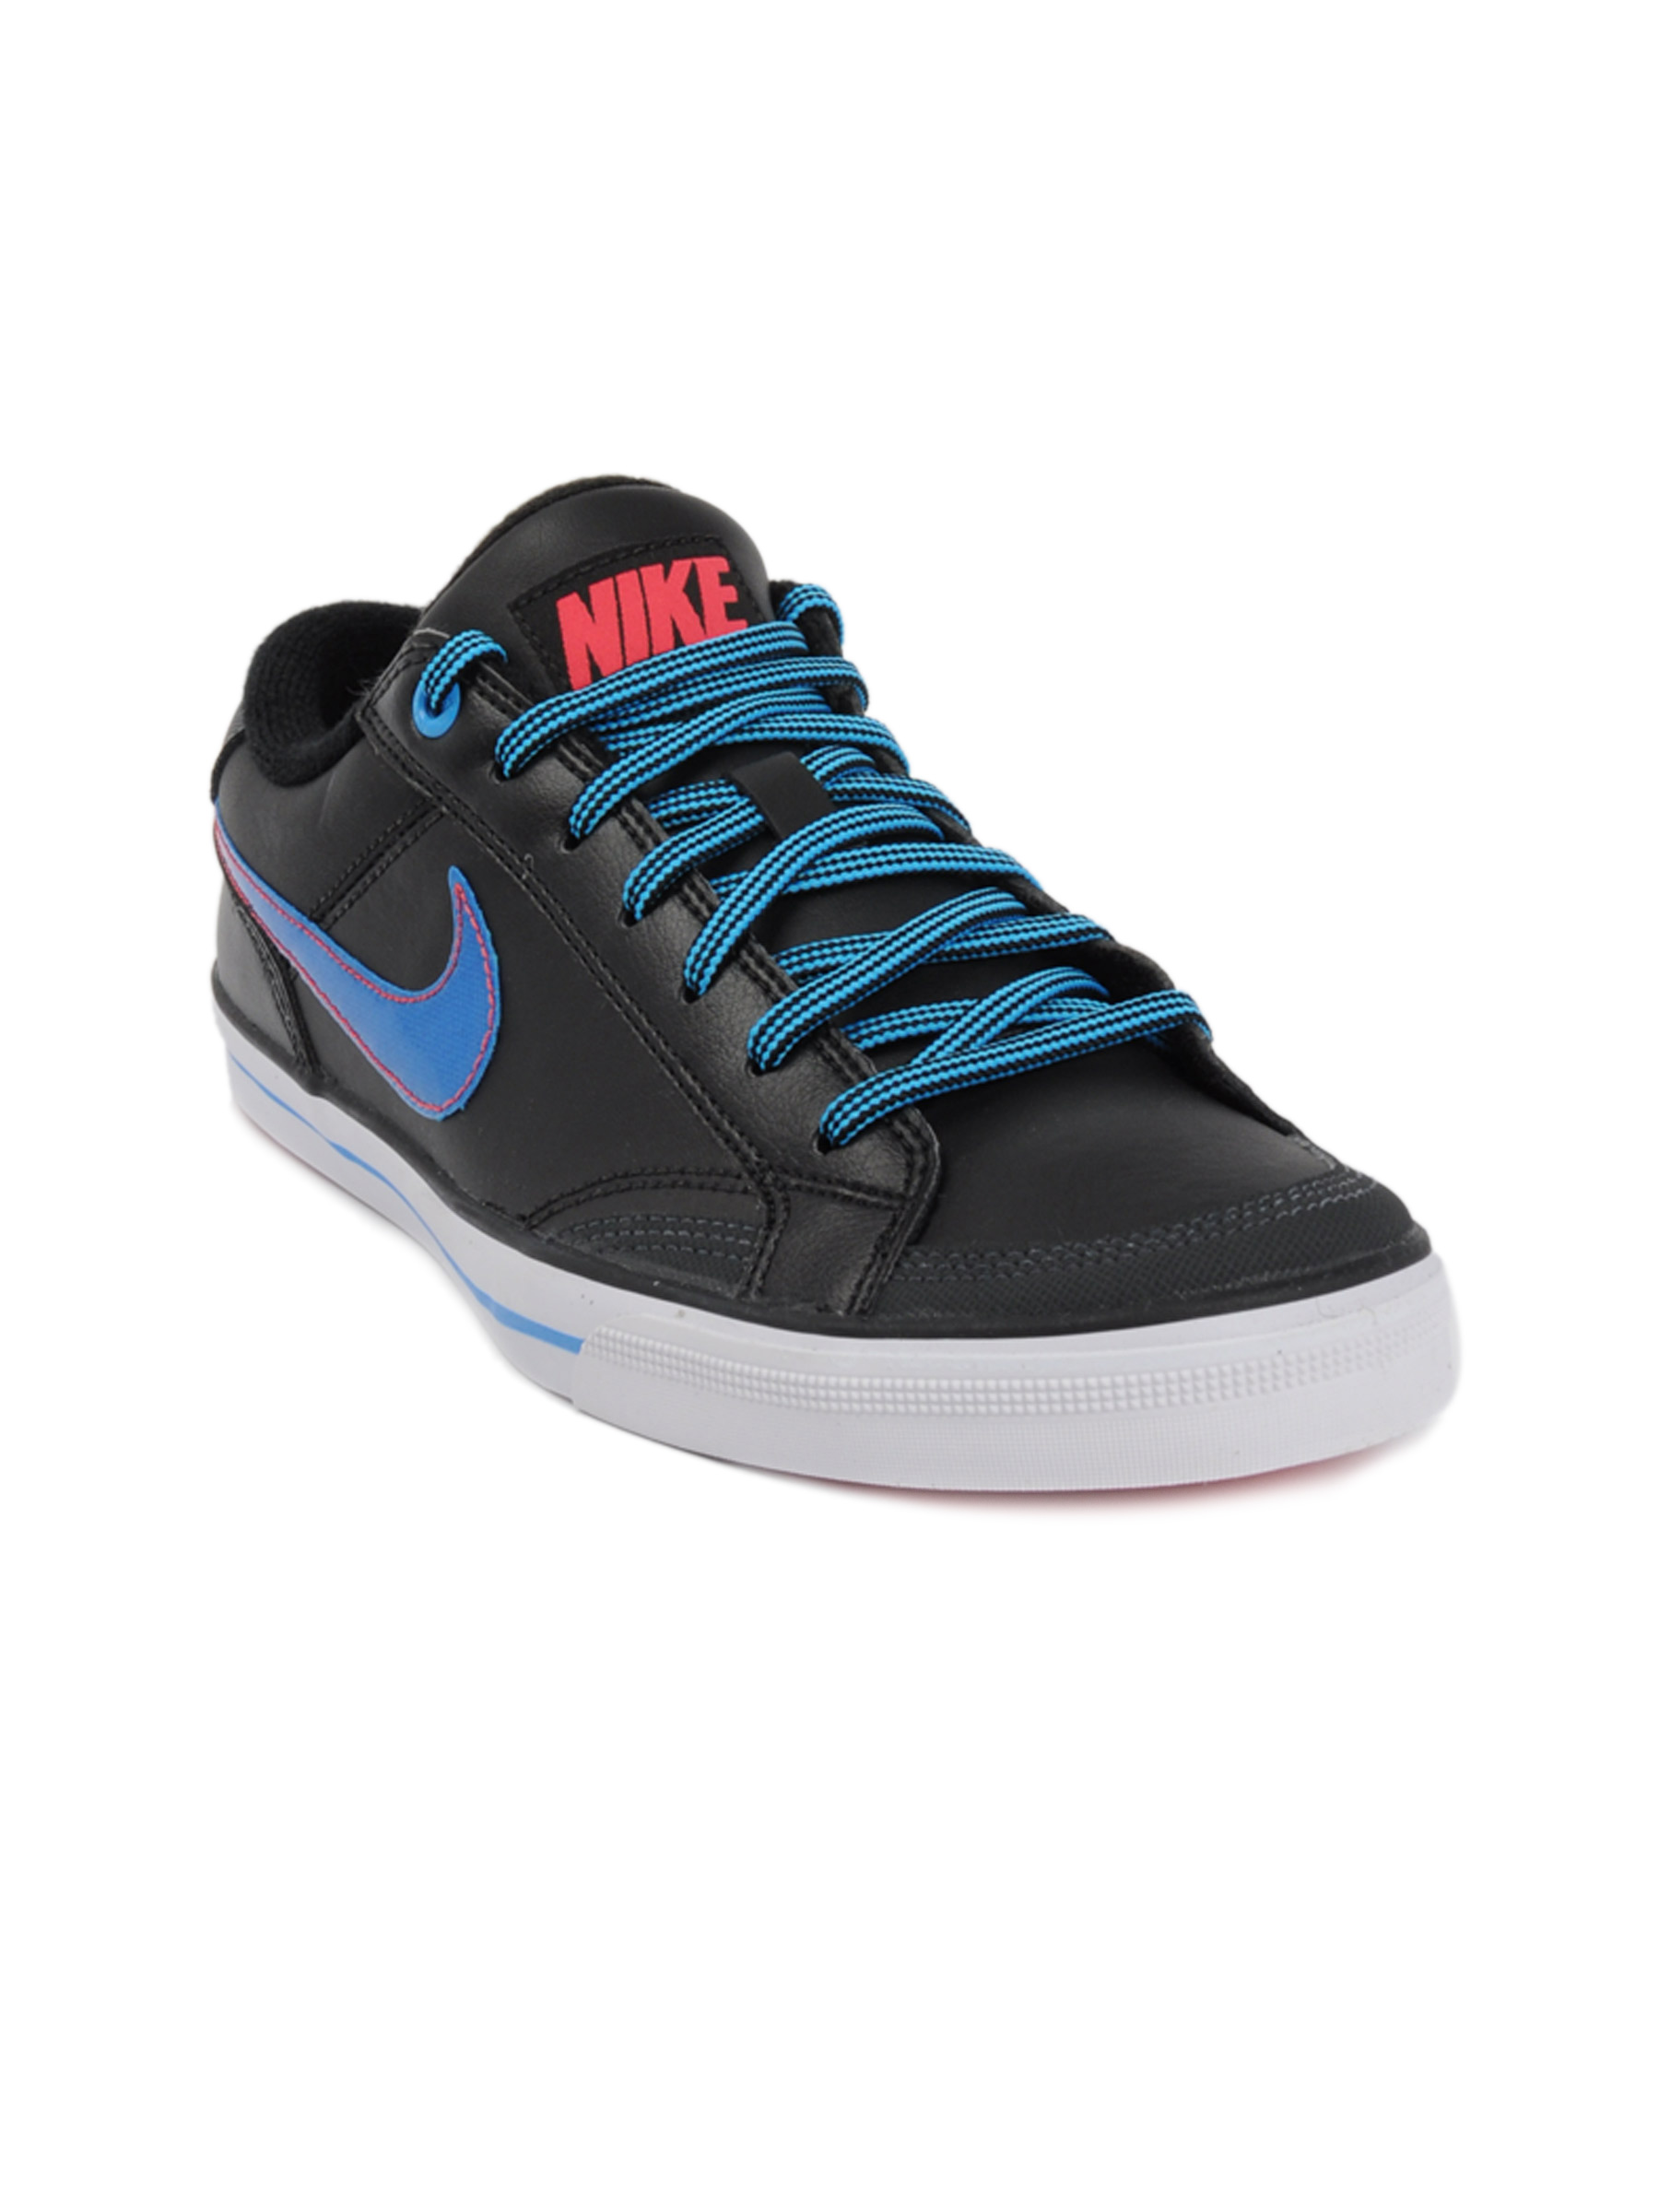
Nike Women Wmns Black Casual Shoes
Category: Footwear / Shoes / Casual Shoes
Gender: Women
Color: Black
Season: Fall 2011
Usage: Casual